Boulevard of the Allies

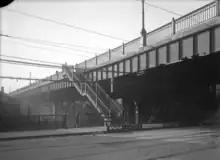
Boulevard of the Allies viaduct at the Brady Street Bridge, shortly after completion in 1922

Work began with the widening of Second Avenue to a width of 70 feet (20 m) between Liberty Avenue and Grant Street in 1920–21. The boulevard itself was built on an elevated viaduct beginning at Second Avenue and Grant Street and climbing over the Panhandle Route tracks onto the Bluff, where the roadway then followed the cliff edge eastward to Oakland. The project was an engineering challenge requiring extensive grading and numerous retaining walls and viaducts. Prior to completion, the cost was reported as $1.6 million per mile, said to be the most expensive road in the world at the time. The first section of the boulevard from Downtown to the intersection with Forbes Avenue at the edge of West Oakland opened on October 2, 1922, and was formally dedicated a month later on Armistice Day. The remainder of the route, extending to Schenley Park partly along the existing Emily and Wilmot Streets, was completed in 1930.